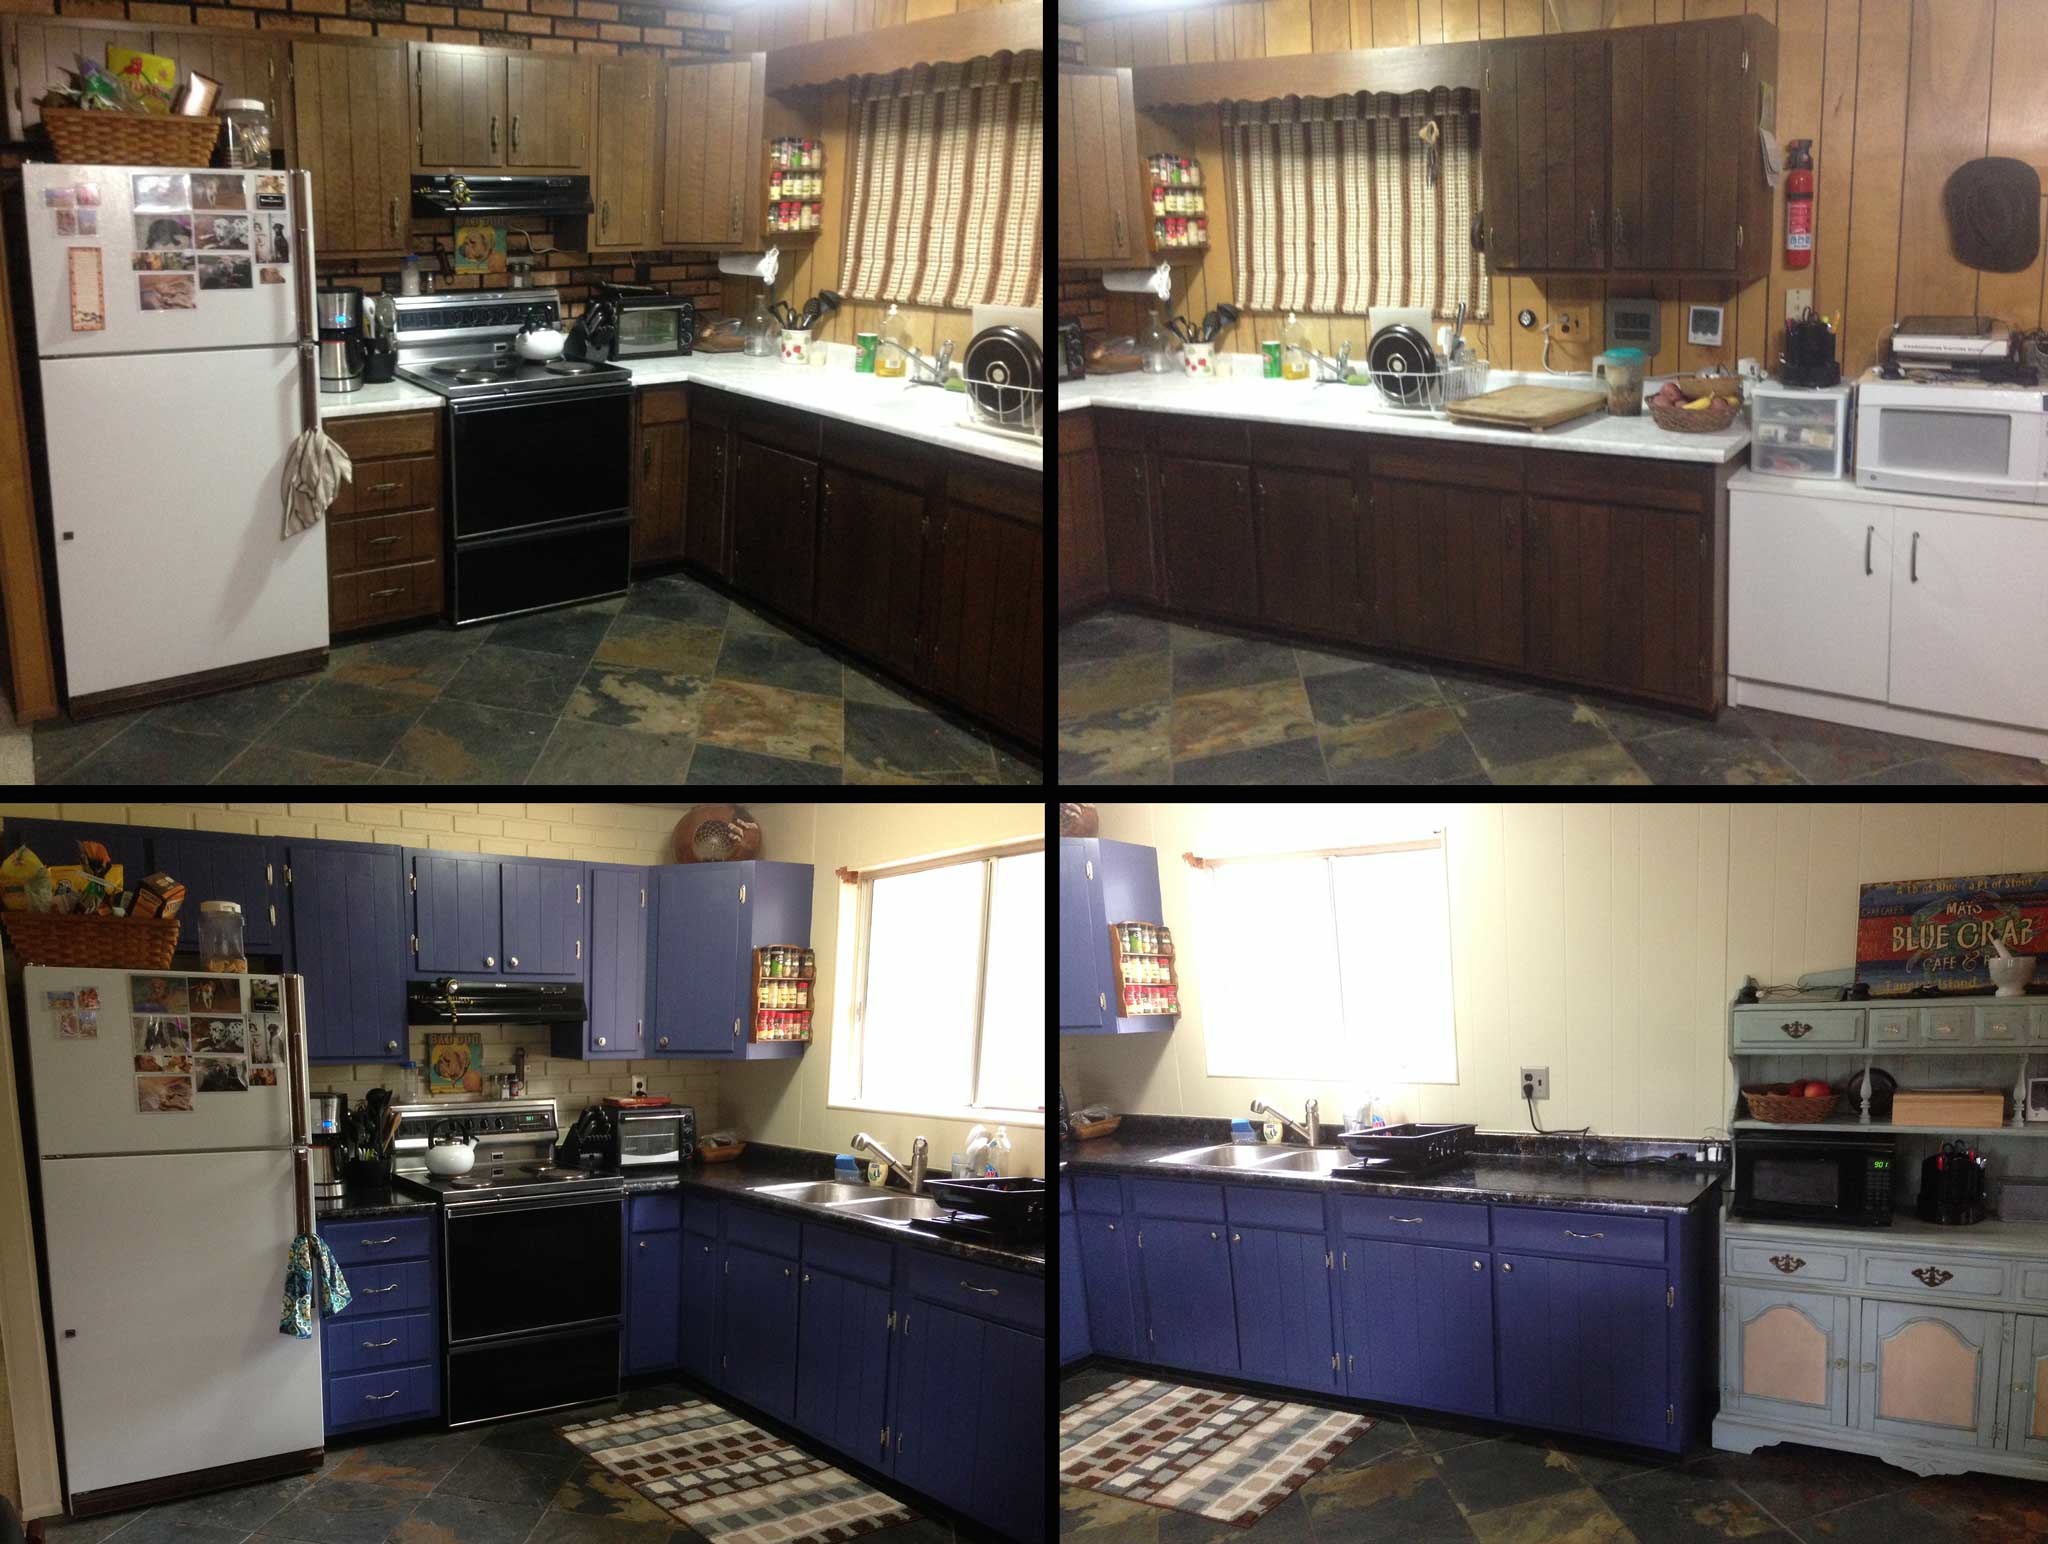
home, food, kitchen, property, room, cuisine, countertop, interior design, real estate, cabinetry